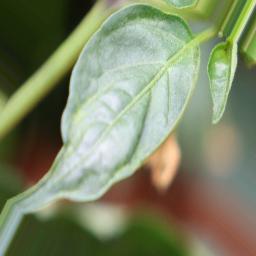
Label: mites_and_trips